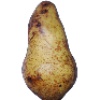
Label: Pear Abate 1